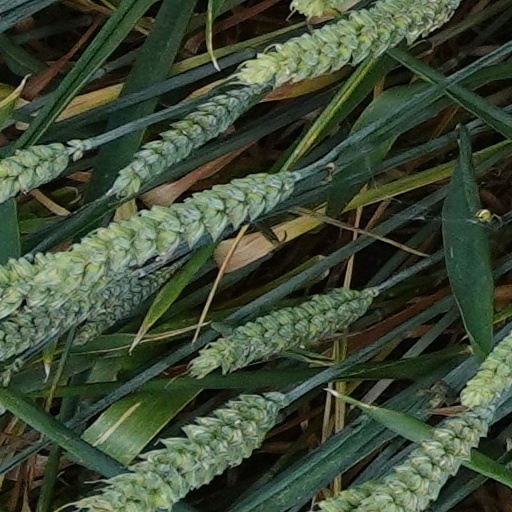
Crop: wheat